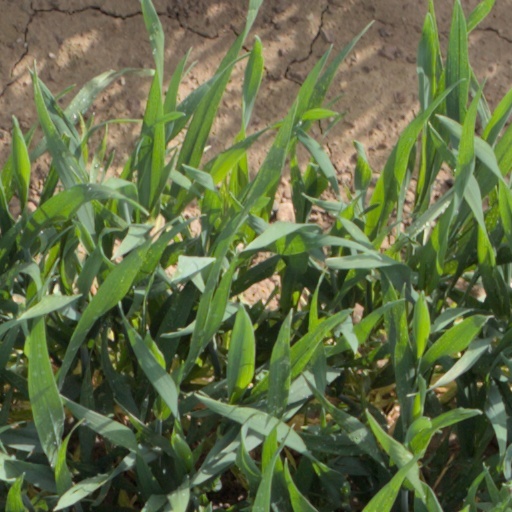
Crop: wheat